Growing Up Straight (Wyden and Wyden book)

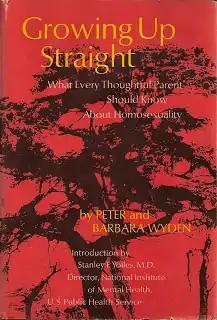
Cover

Growing Up Straight: What Every Thoughtful Parent Should Know About Homosexuality is a 1968 guide for parents, by Peter and Barbara Wyden, which he claims can prevent their children from becoming homosexual. Stanley Yolles, head of the National Institute of Mental Health, wrote an introduction.